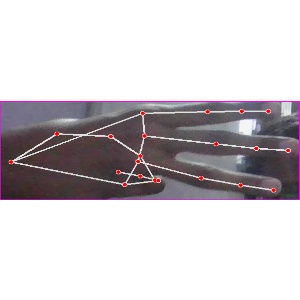
अक्षर: भ